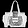
Label: Bag